This Is Your Life (British TV series)

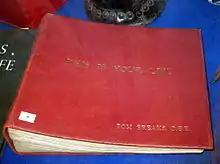
The big red book for fireman Tom Breaks, Mon 26 Mar 1962

The only other occasion during Andrews' presentational run where he was not the presenter was in 1974 when he was the subject a second time, and the show was presented by David Nixon. Michael Aspel (himself, a subject in 1980) became presenter after Andrews died in 1987. The show returned to the BBC in 1994 but was still produced independently by Thames Television, by then no longer an ITV contractor. The programme was discontinued again in 2003.